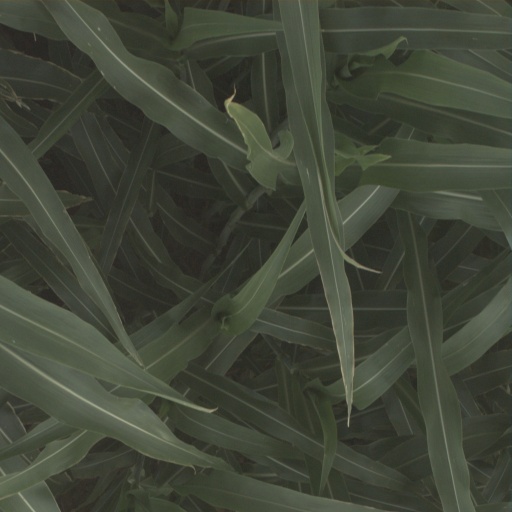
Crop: sorghum